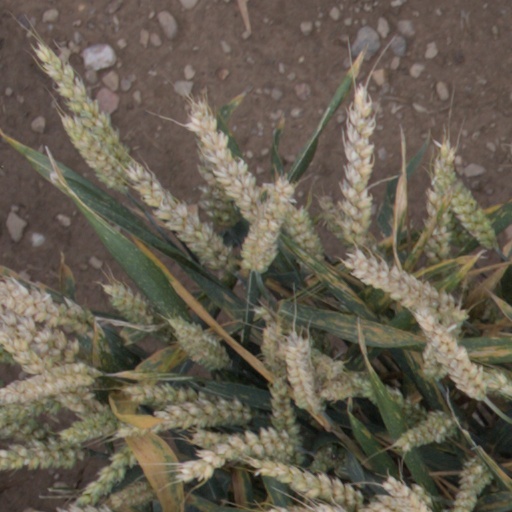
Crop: wheat